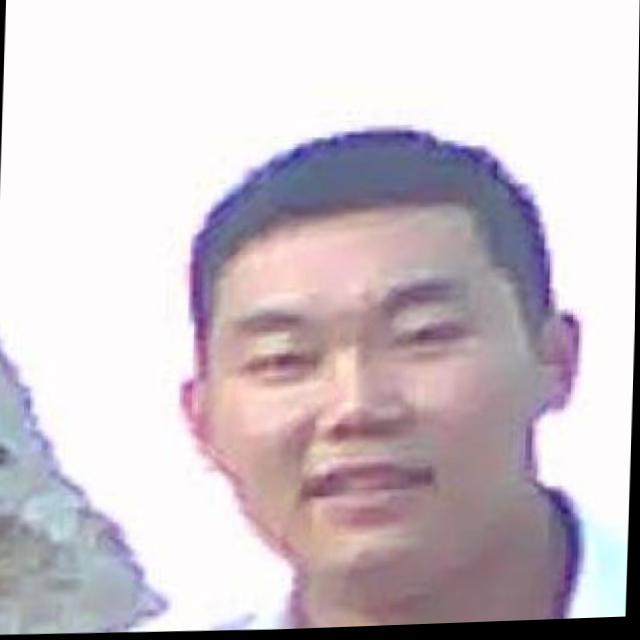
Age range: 21-44